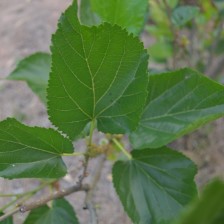
Variety: ChiangMaiBuriram60